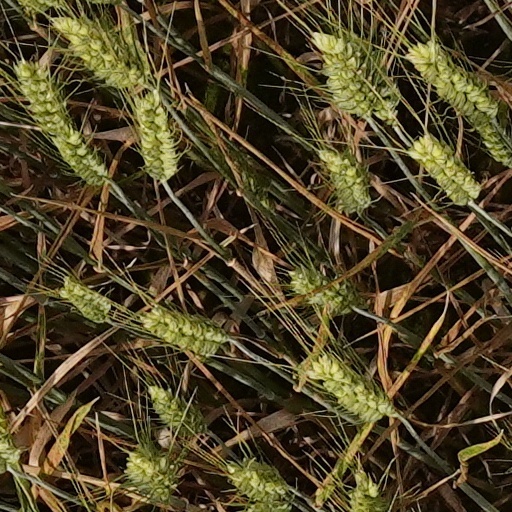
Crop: wheat